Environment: real
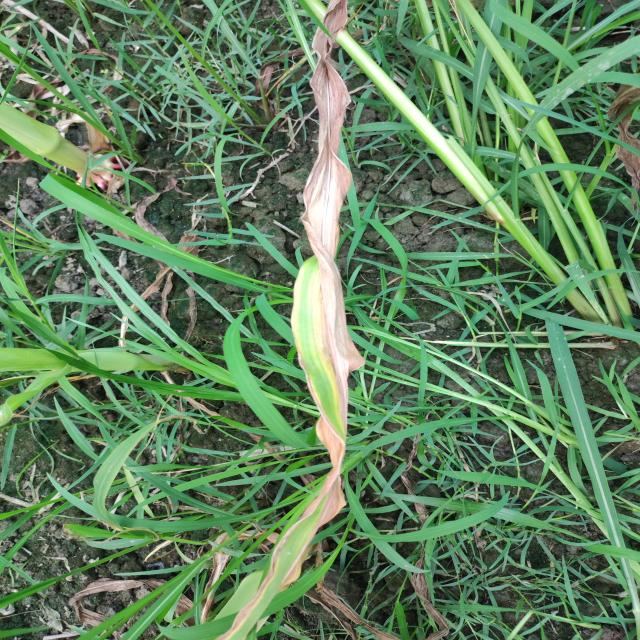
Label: nitrogen_deficiency